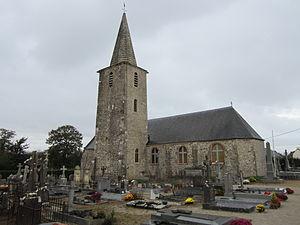
Église Notre-Dame d'fr:Éroudeville
Éroudeville est une commune française, située dans le département de la Manche en région Normandie, peuplée de 222 habitants.